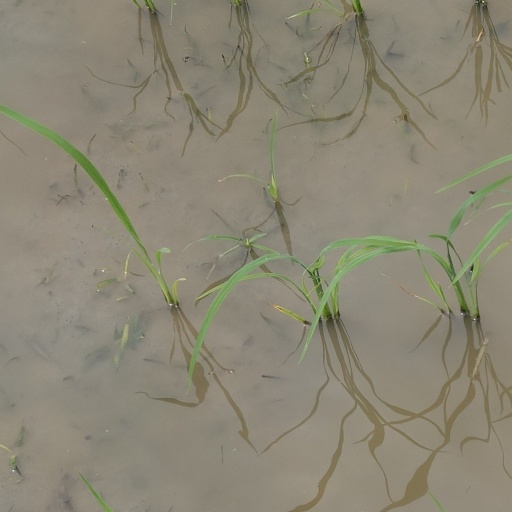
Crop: rice